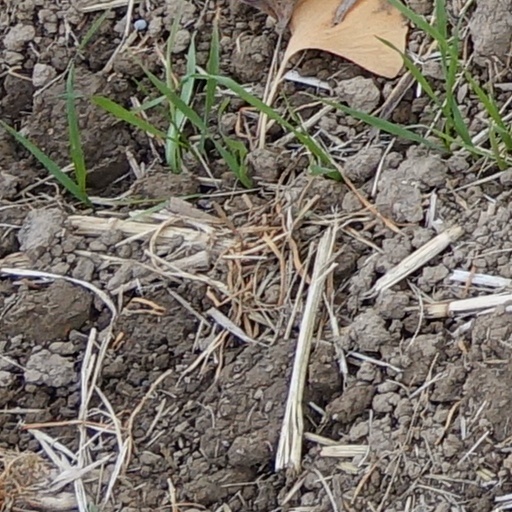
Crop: wheat